Huntington, West Virginia

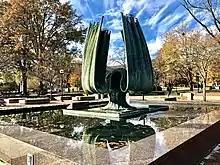
Marshall University Memorial Fountain

Camden Park is a amusement park near Huntington. It is a traditional park home to over 30 rides and attractions. The park features two of the three remaining roller coasters built by National Amusement Devices. The Big Dipper, a wooden roller coaster constructed in 1958, features the original Century Flyer cars complete with headlights and detail work. The coaster is classified as an ACE Coaster Classic by the American Coaster Enthusiasts. The park's second coaster, the Lil' Dipper was completed in 1961 and is also an ACE Coaster Classic. The park is also home to several entertainment events which take place throughout the year: Children's Festival, Hot Summer Nights Concert Series, Coca-Cola Days, and Halloween Spooktacular.